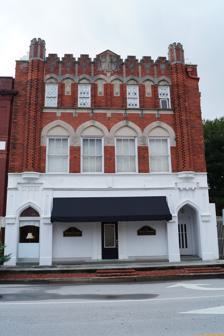
Building: Bank of Onslow and Jacksonville Masonic Temple
Country: United States of America
Year built: 1919
Historic buildings in North Carolina, United States United States historic place Bank of Onslow and Jacksonville Masonic Temple U.S. National Register of Historic Places U.S. Historic district Bank of Onslow and Jacksonville Masonic Temple, September 2014 Show map of North Carolina Show map of the United States Location 214-216 Old Bridge St., Jacksonville, North Carolina Coordinates 34°45′2″N 77°25′54″W / 34.75056°N 77.43167°W / 34.75056; -77.43167 Area 0.1 acres (0.040 ha) Built 1916 Built by Crumpler Brothers Architect Bonitz, Henry E. Architectural style Beaux Arts, Tudor Revival MPS Onslow County MPS NRHP reference No. 89001850 Added to NRHP November 13, 1989 The Bank of Onslow and the Jacksonville Masonic Temple are two adjoining historic buildings located at 214 and 216 Old Bridge Street, in Jacksonville , Onslow County, North Carolina .  The buildings are in the Beaux Arts architecture and Tudor Revival architecture , and were constructed in 1916, and 1919 respectively. They were jointly listed on the National Register of Historic Places in 1989 as a national historic district . The Masonic Temple was originally constructed by La Fayette Lodge No. 83, A. F. & A. M. and served as their meeting hall until 1955 (when the lodge moved to new premises). It is currently used as office space by the town government. References